Neville Gruzman

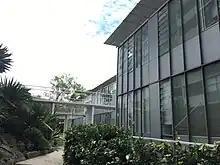
Montrose Apartments (1954–55), Neutral Bay in March 2018

Original client was Sam Rosenburg, a nudist and vegetarian. Gruzman's idea was to build a series of hills that surround the site on three sides making it visually and acoustically private. Later, expansion was added for new clients, a family with three children. The building is referred to by Philip Goad as a product of two iconic 20th-century houses (Wright's Fallingwater and Mies van der Rohe's Farnsworth House) that created the ultimate diagram of abstract shelter in the landscape.